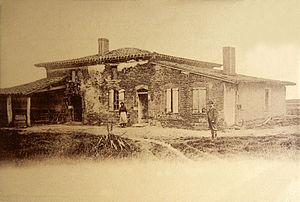
La métairie de Mestre Laurens à Pibrac en Haute-Garonne, France (vers 1920)
Germaine Cousin dite sainte Germaine de Pibrac, est une vierge et sainte catholique, fêtée le 15 juin.